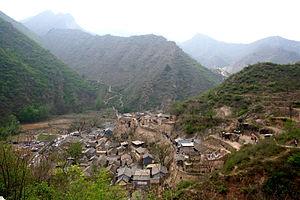
Chuandixia est un village historique datant de la dynastie Ming. Il est situé en Chine, dans le district de Mentougou, appartenant à la municipalité de Pékin. Le village est une attraction touristique populaire dans la région de Pékin.